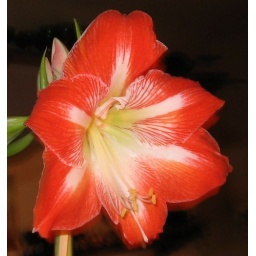
A beauty of a flower in Marie's kitchen